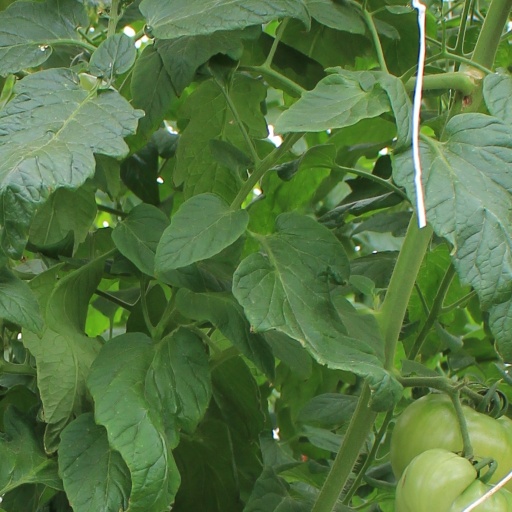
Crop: tomato